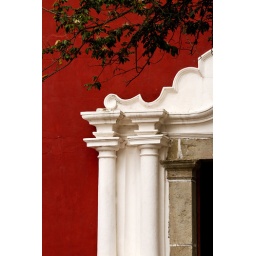
TO BE ADDED Antigua, Guatemala - 2009. One of the many colorful colonial-era building facades in Antigua